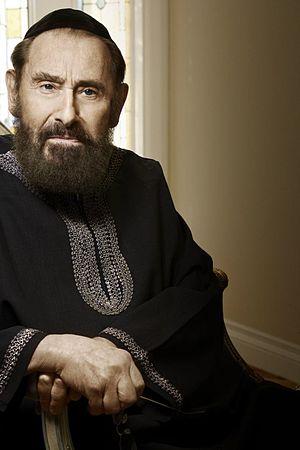
Philip S Berg, de son vrai nom Shraga Feivel Gruberger, est le fondateur du Centre de la Kabbale de Los Angeles.